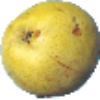
Label: pear_monster